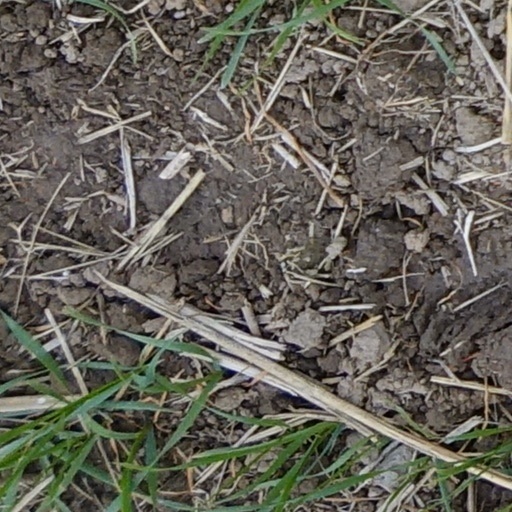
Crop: wheat